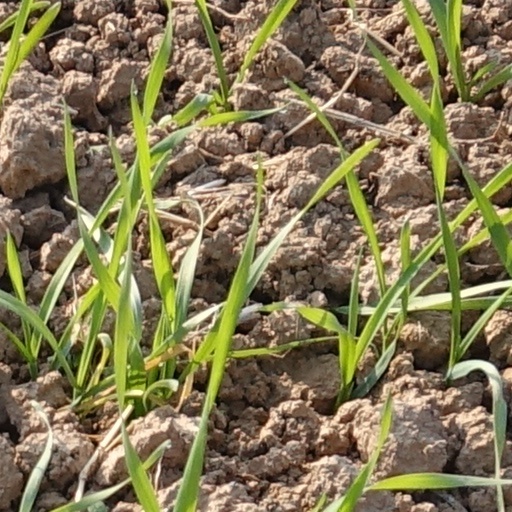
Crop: wheat